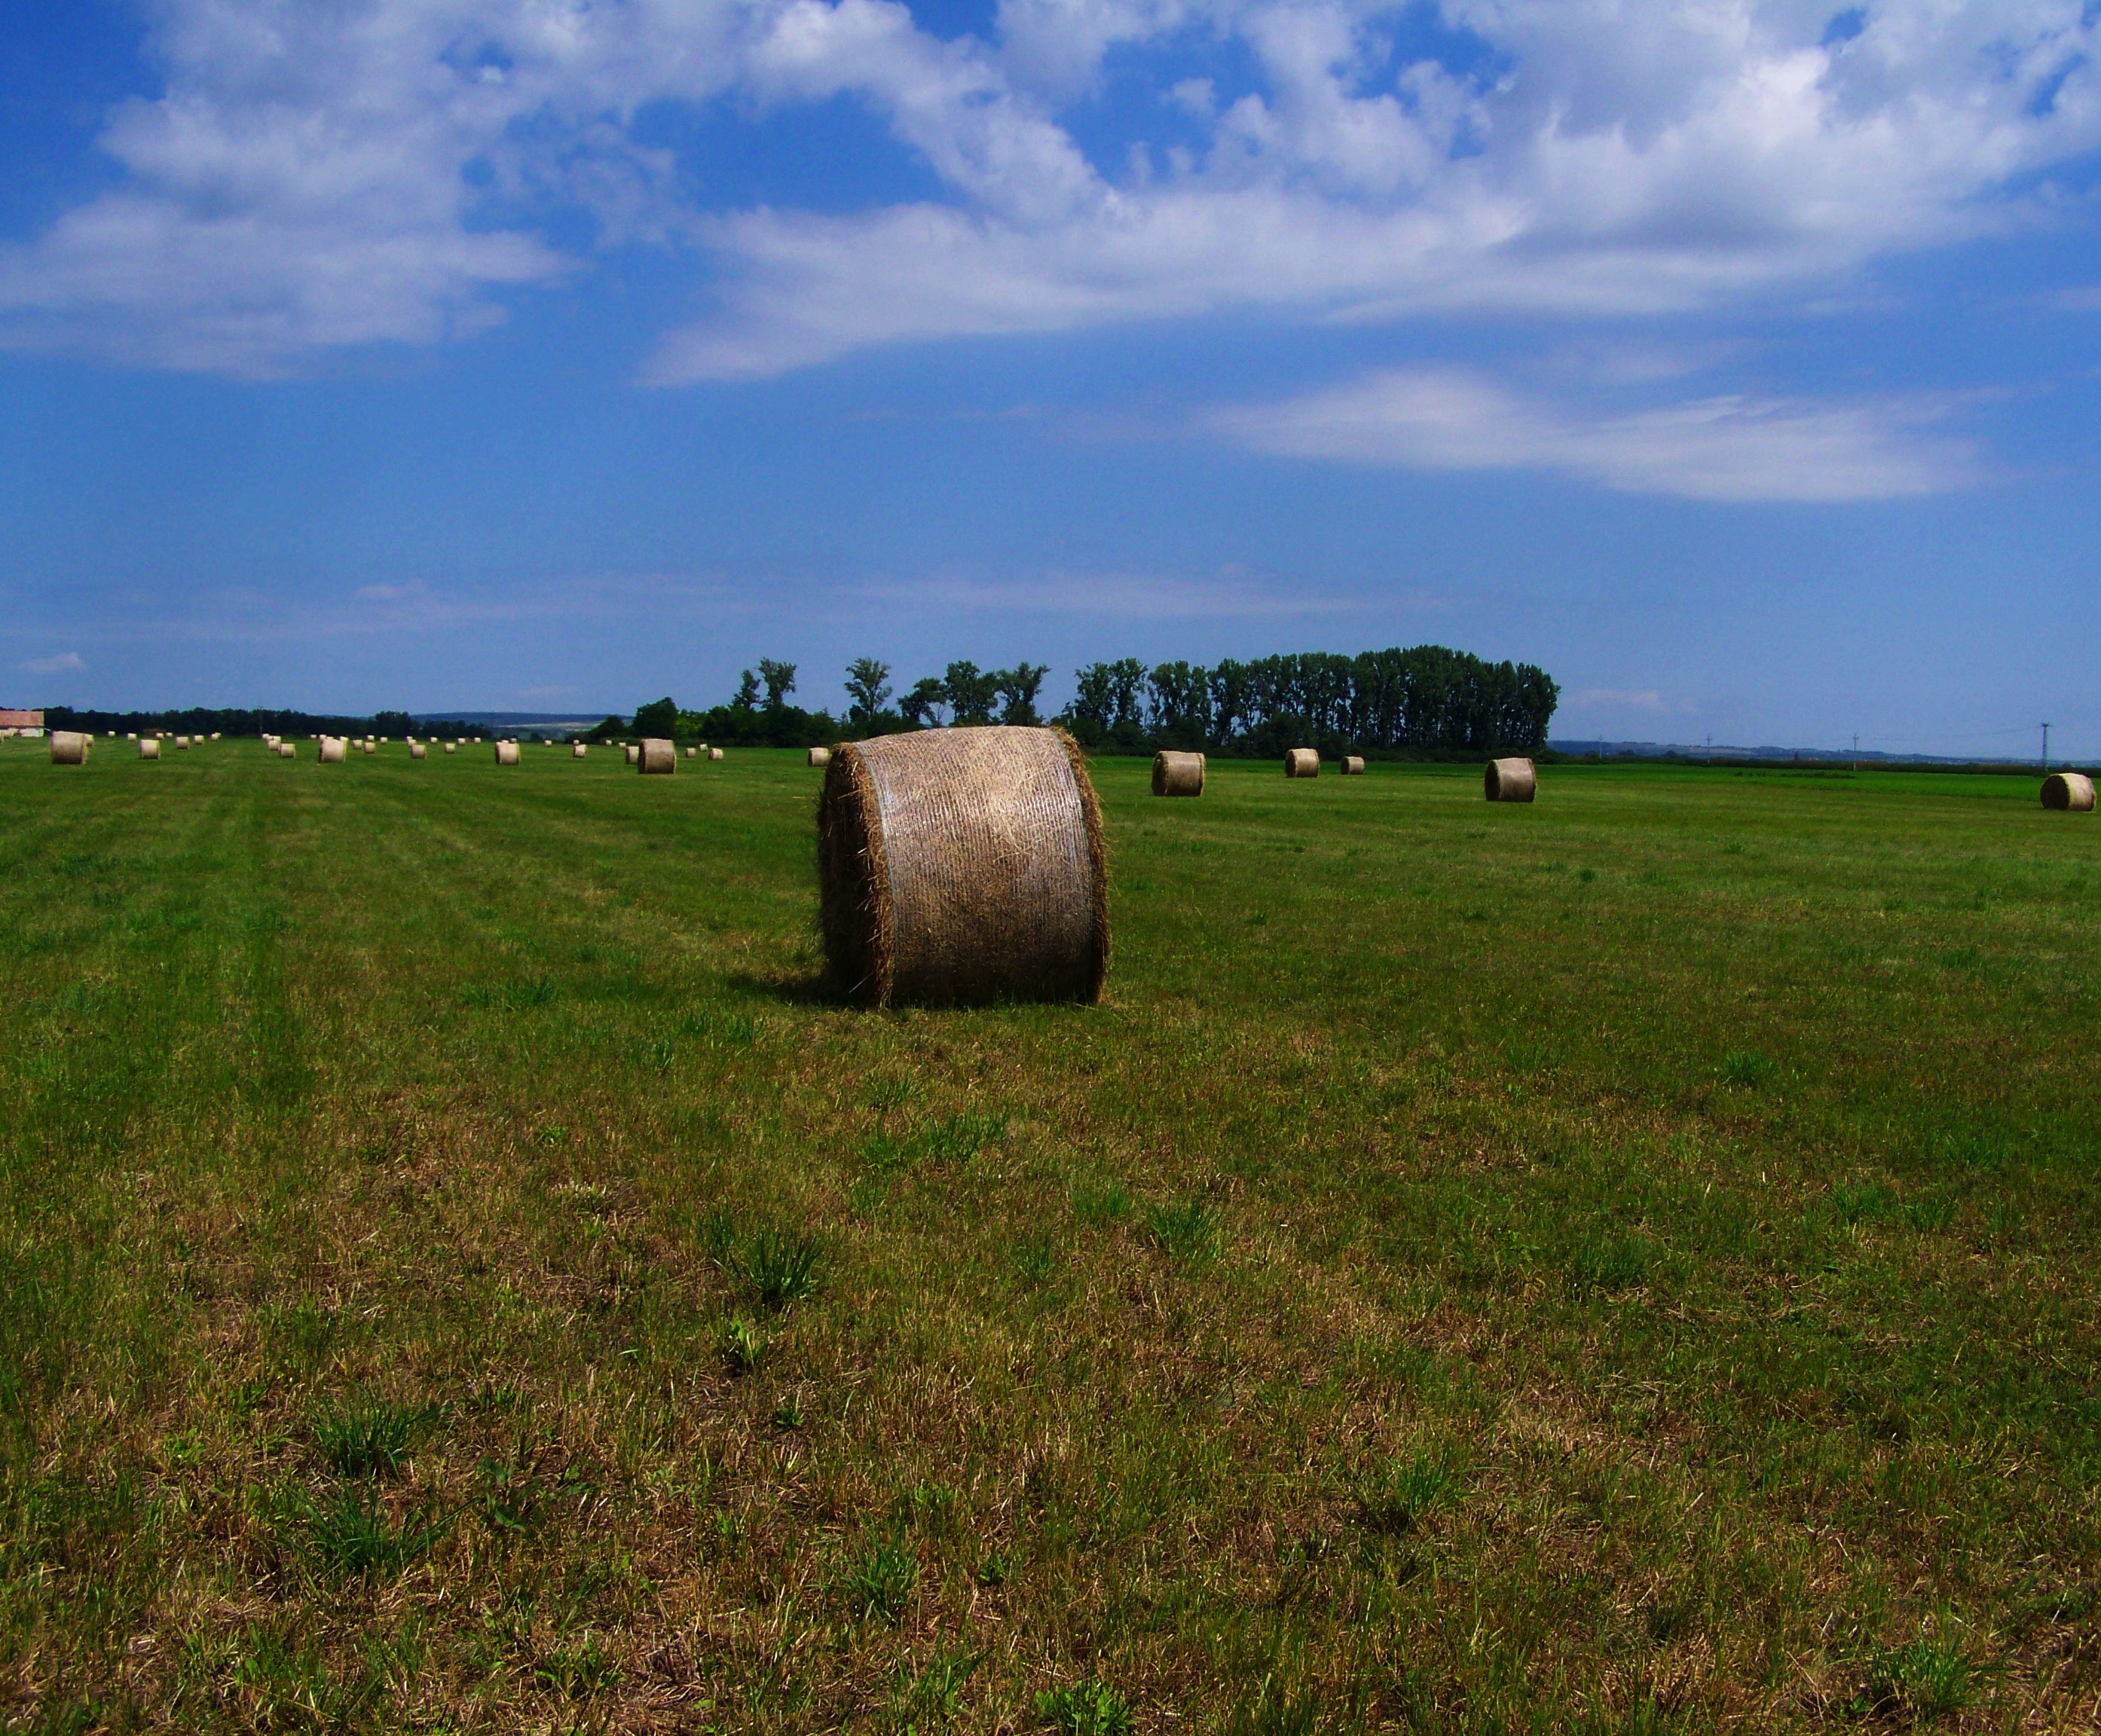
landscape, grass, horizon, plant, sky, hay, field, farm, lawn, meadow, prairie, hill, pasture, agriculture, plain, hay bale, grassland, plateau, habitat, ecosystem, forage, rural area, mown field, grass family